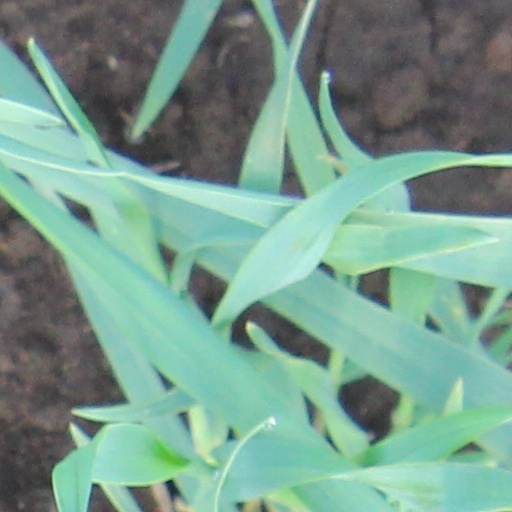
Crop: wheat